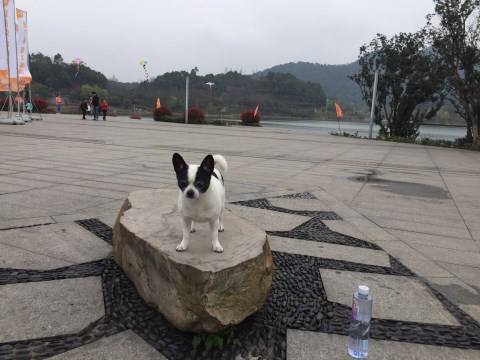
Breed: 420-n000124-Chihuahua